834th Airlift Division

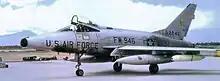
F-100D of the 401st Tactical Fighter Wing

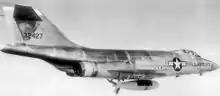
F-101A of the 27th Tactical Fighter Wing

The division was first activated in September 1957 at England Air Force Base, Louisiana and assumed command over the 366th Fighter-Bomber Wing and the newly activated 401st Fighter-Bomber Wing. Both wings were converting from the Republic F-84 Thunderstreak to the North American F-100 Super Sabre when they were assigned to the 834th. The 366th Wing also had an air refueling squadron flying Boeing KB-50 Superfortress tankers attached to it. The 834th also assumed host responsibility for England through its 834th Air Base Group, which assumed the personnel and equipment of the inactivating 366th Air Base Group to support all units at England. The division supervised operations and training, exercises, firepower demonstrations, and insured the combat readiness of aircrews and equipment. It initially emphasized attaining a capability to deliver nuclear weapons, while also maintaining a secondary air defense capability.